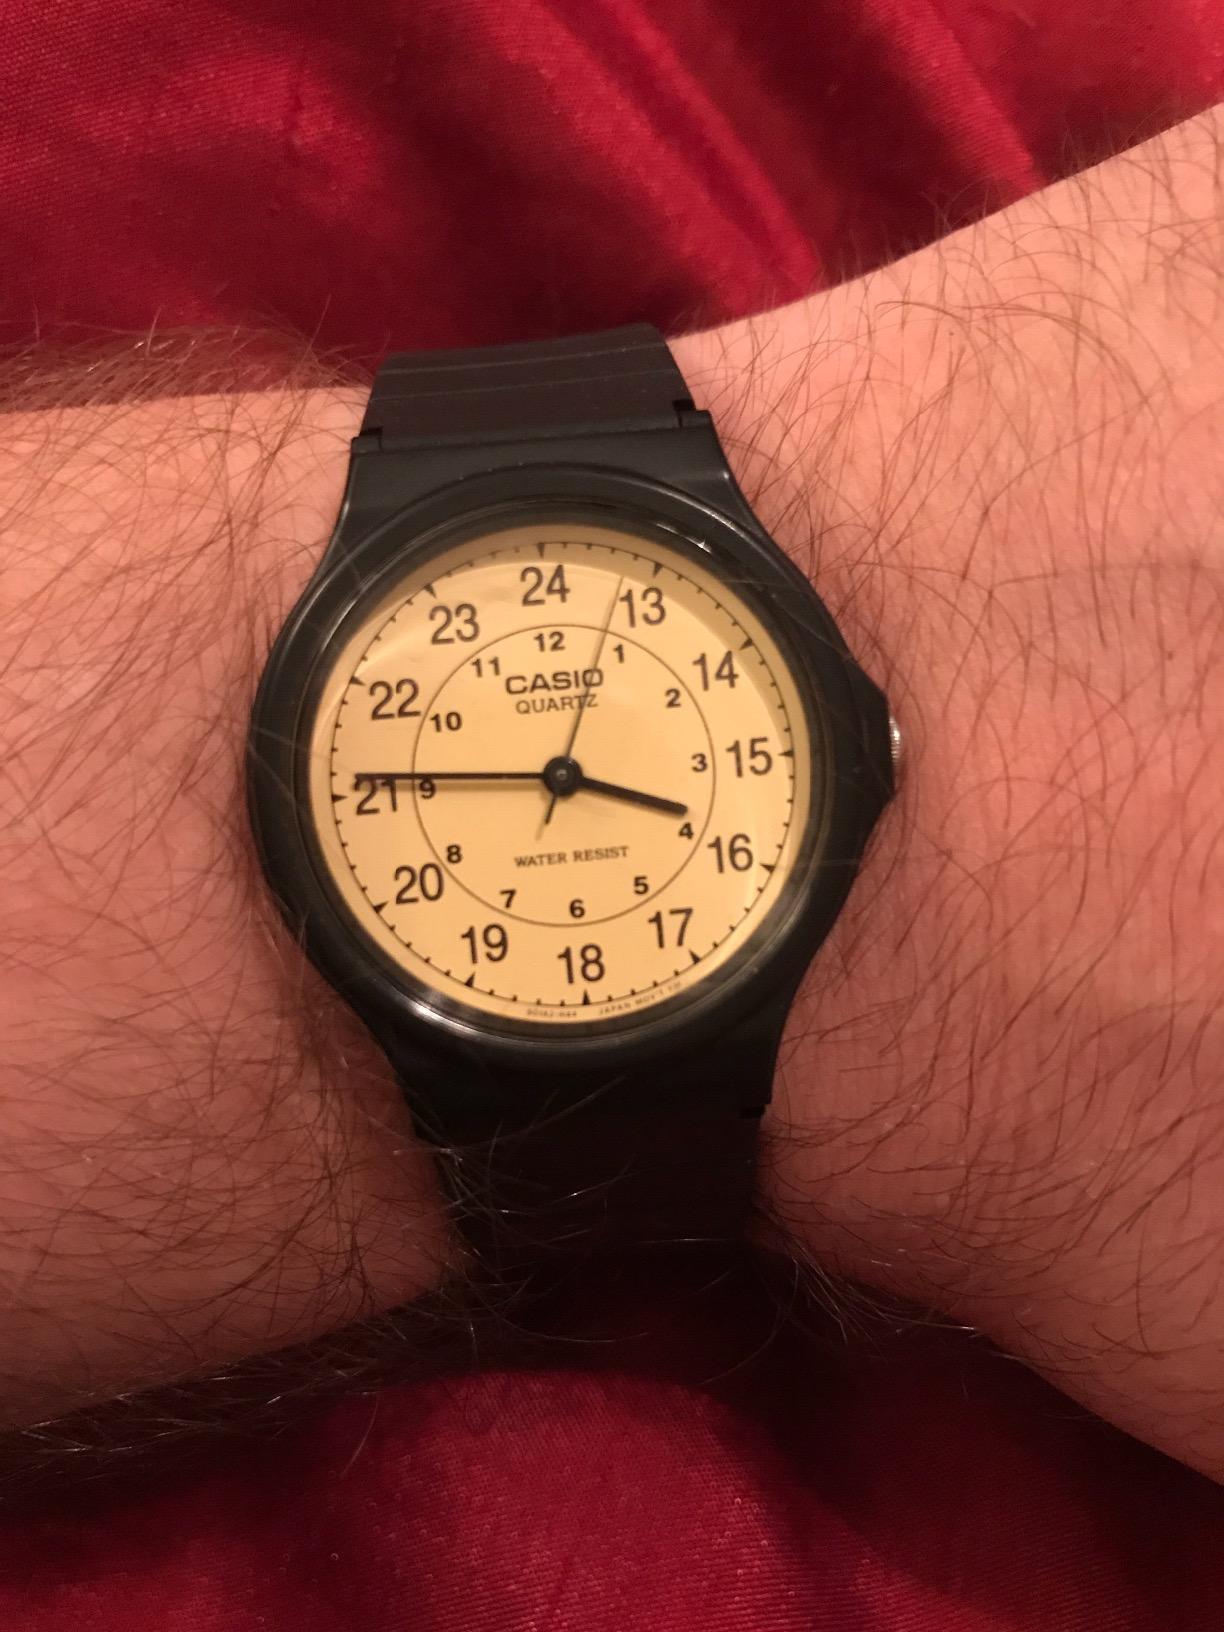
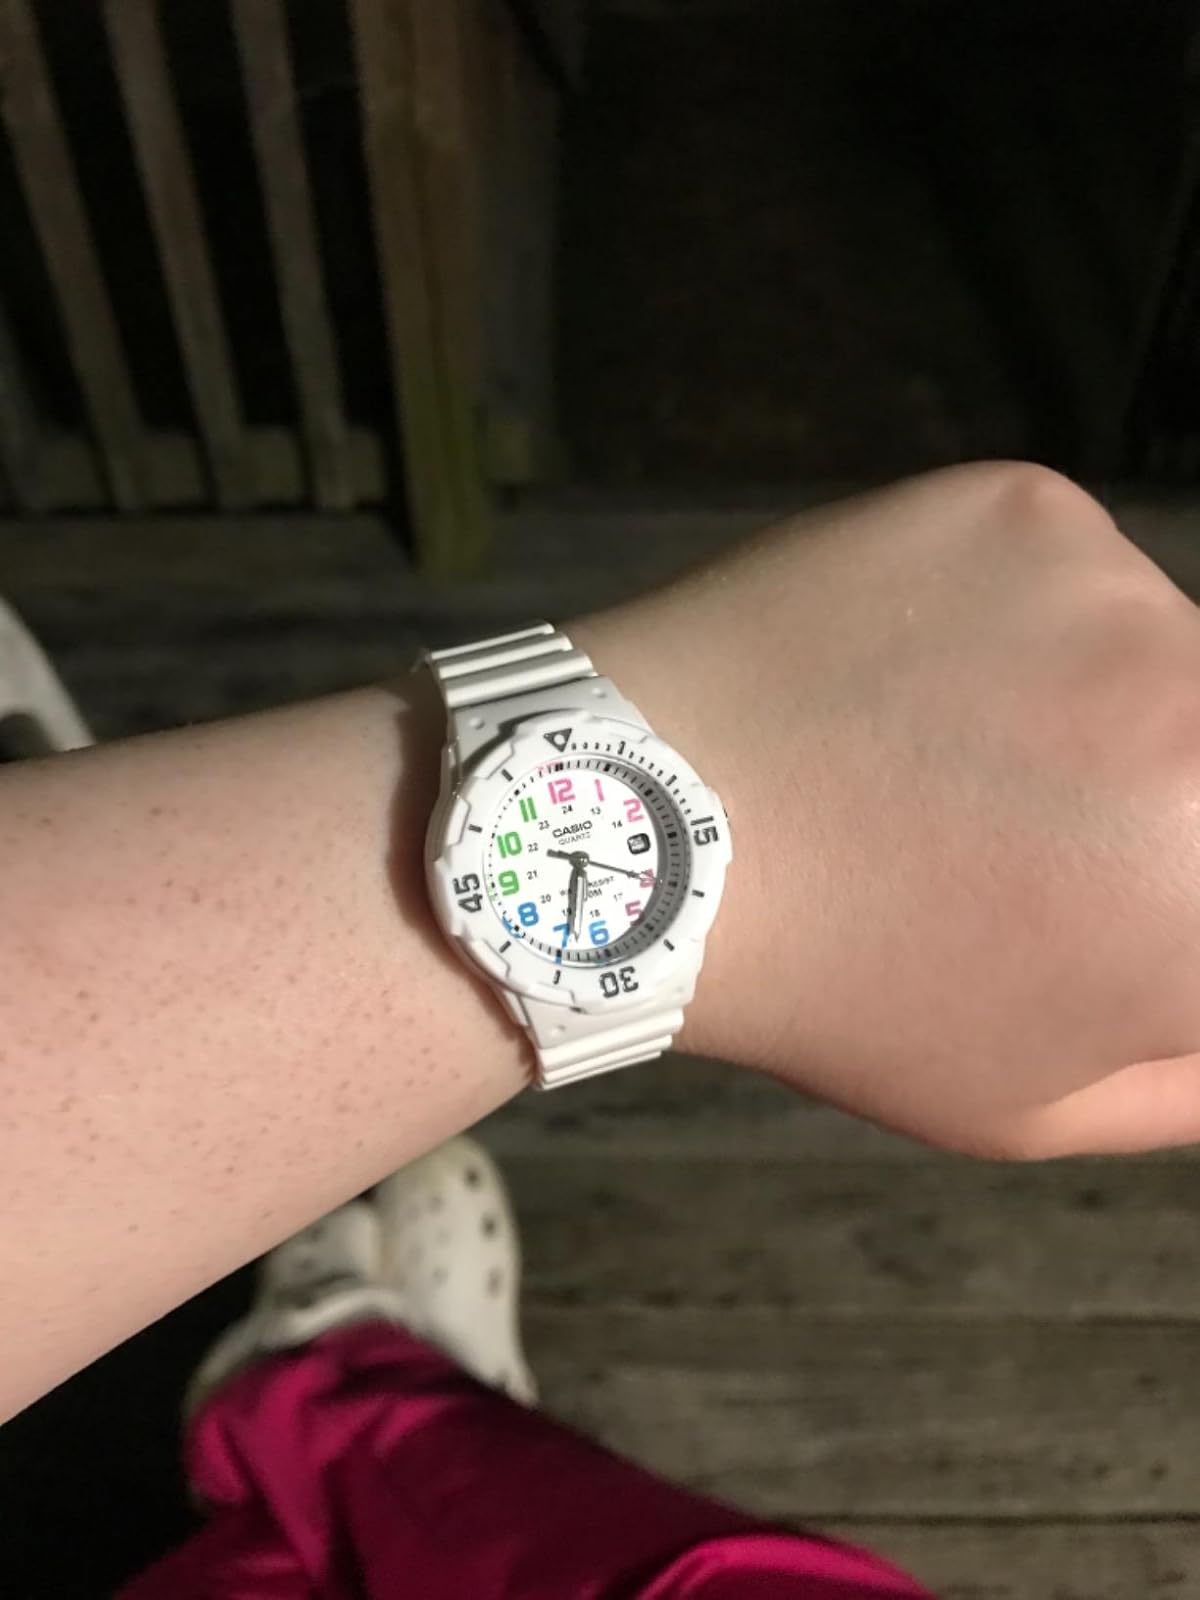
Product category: accessories_watch
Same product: no